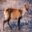
Label: deer